Chernivtsi

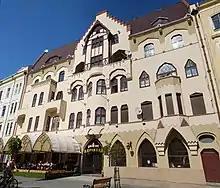
German House in Chernivtsi

The main architectural attractions of the city include: Olha Kobylianska Chernivtsi Drama Theater (1905); Chernivtsi Town Hall (1847); the Residence of Bukovinian and Damatian Metropolitans (the building of Chernivtsi University)—UNESCO World Heritage Site (1882); Chernivtsi University Botanical Garden (1877); the Regional Museum of Fine Arts—the former savings bank (1900); the building of the Regional Council—former Palace of Justice (1906); and the Chernivtsi Palace of Culture—former Jewish National House (1908); among many others. The Moorish Revival Czernowitz Synagogue was heavily damaged by fire in 1941, the walls were used to create the "Chernivtsi" movie theater.